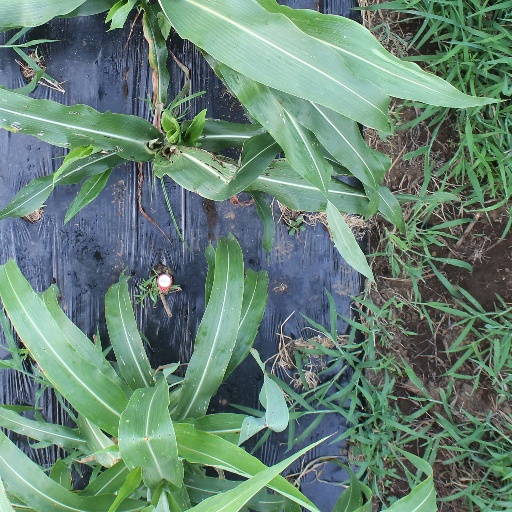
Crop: sorghum